Capol

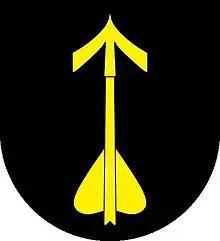
Coat of Arms of the Capol family

The Capol family is an old Swiss noble family from the canton of Grisons.